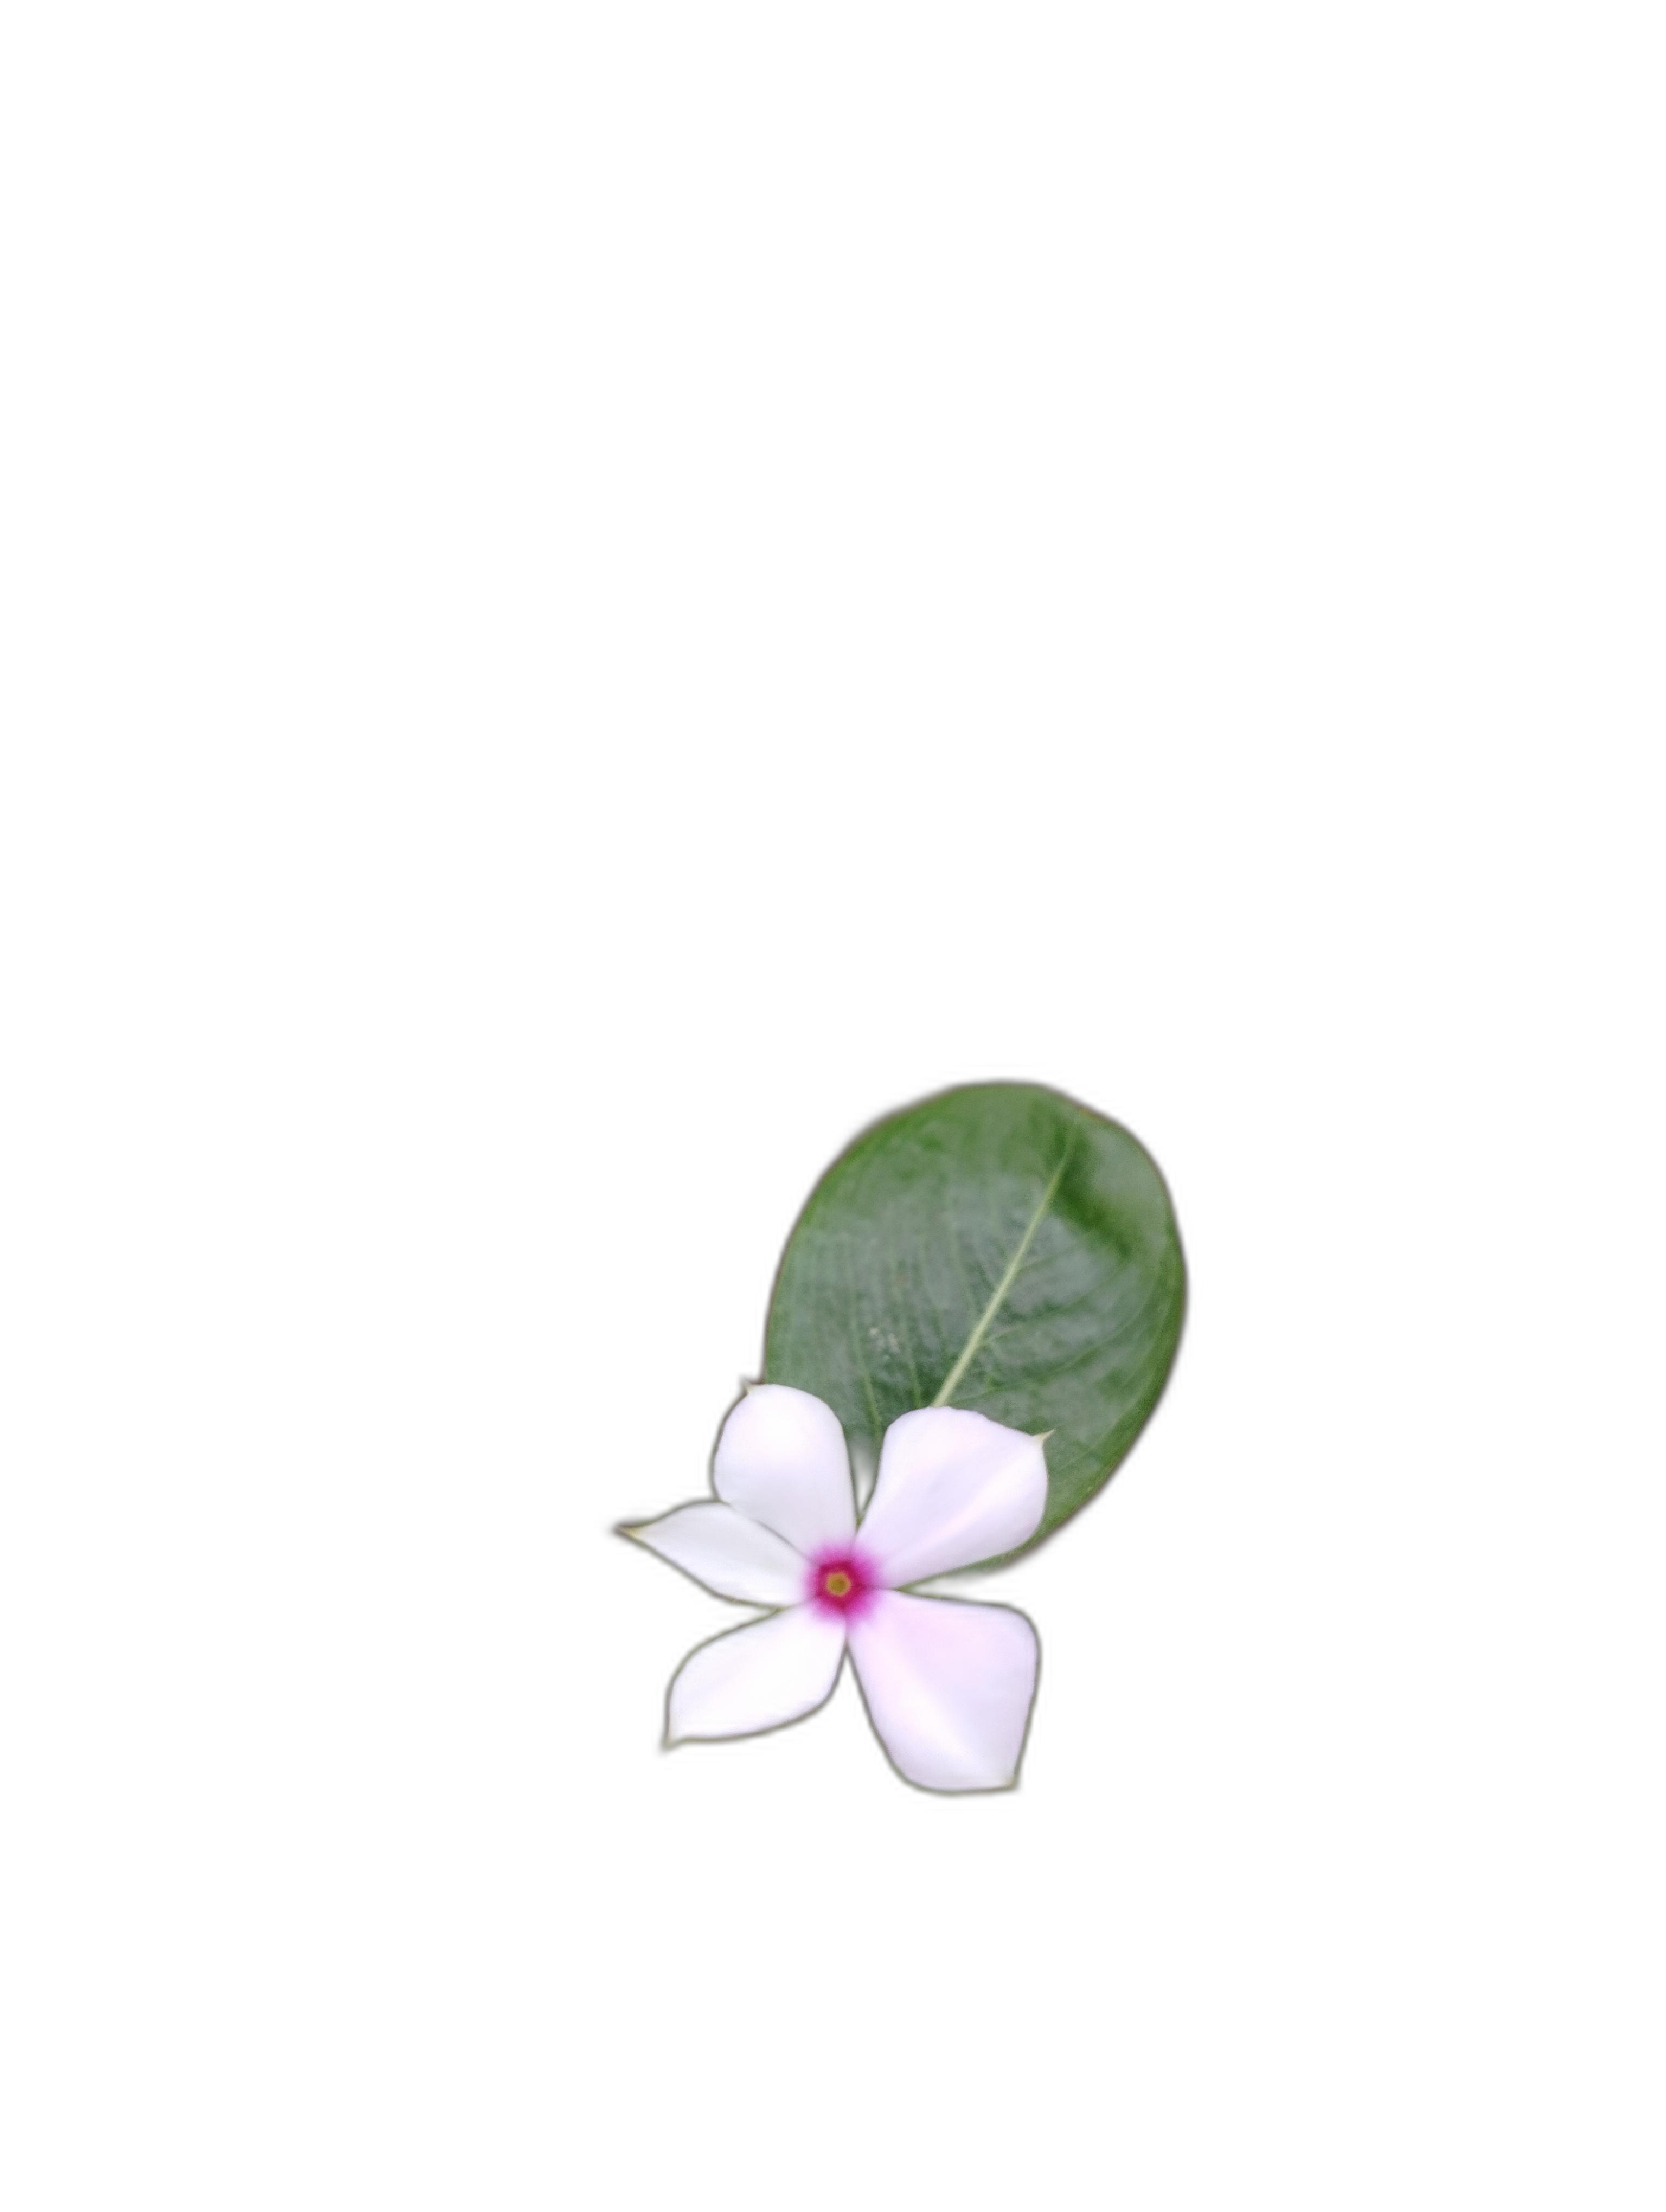
Label: Madagascar periwinkle